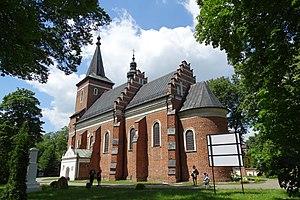
Głogowiec est un village de la gmina de Kutno, du powiat de Kutno, dans la voïvodie de Łódź, situé dans le centre de la Pologne.